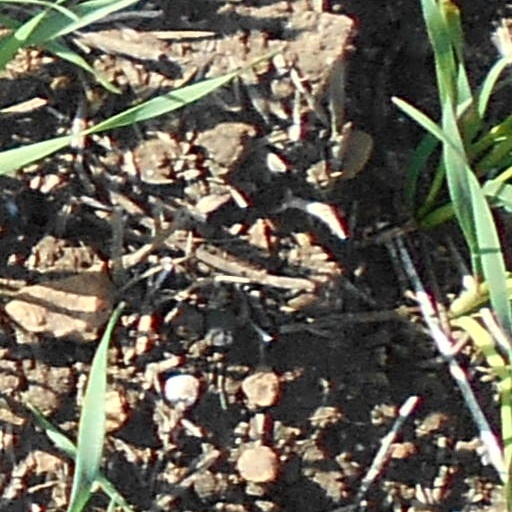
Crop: wheat